Neyle Morrow

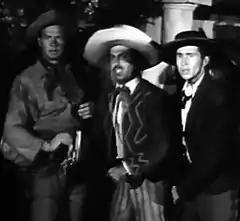
Morrow (right) with Bill Williams and Don Diamond in "The Adventures of Kit Carson", 1951

Francis Neyle Marx Jr. (October 28, 1914 – September 30, 2006) was an American film and television actor. He regularly appeared in films made by film director Samuel Fuller.